Avraham Sharon

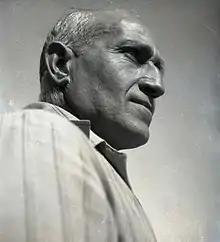
Sharon, February 1932

Avraham Sharon (September 10, 1878 – October 17, 1957) was an Israeli philosopher, musician, scholar and publicist. Sharon established the Autographs and Portraits Collection in the National Library of Israel.